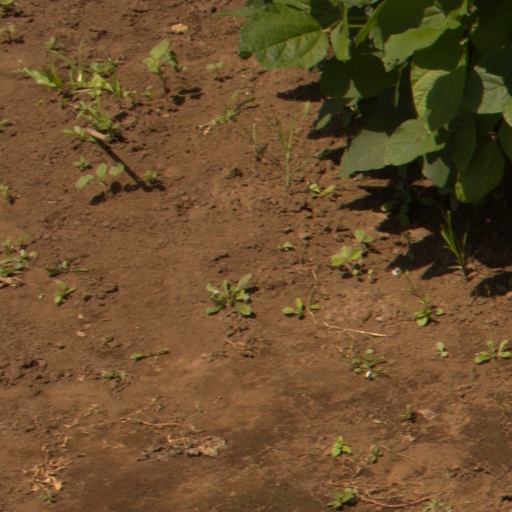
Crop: soybean